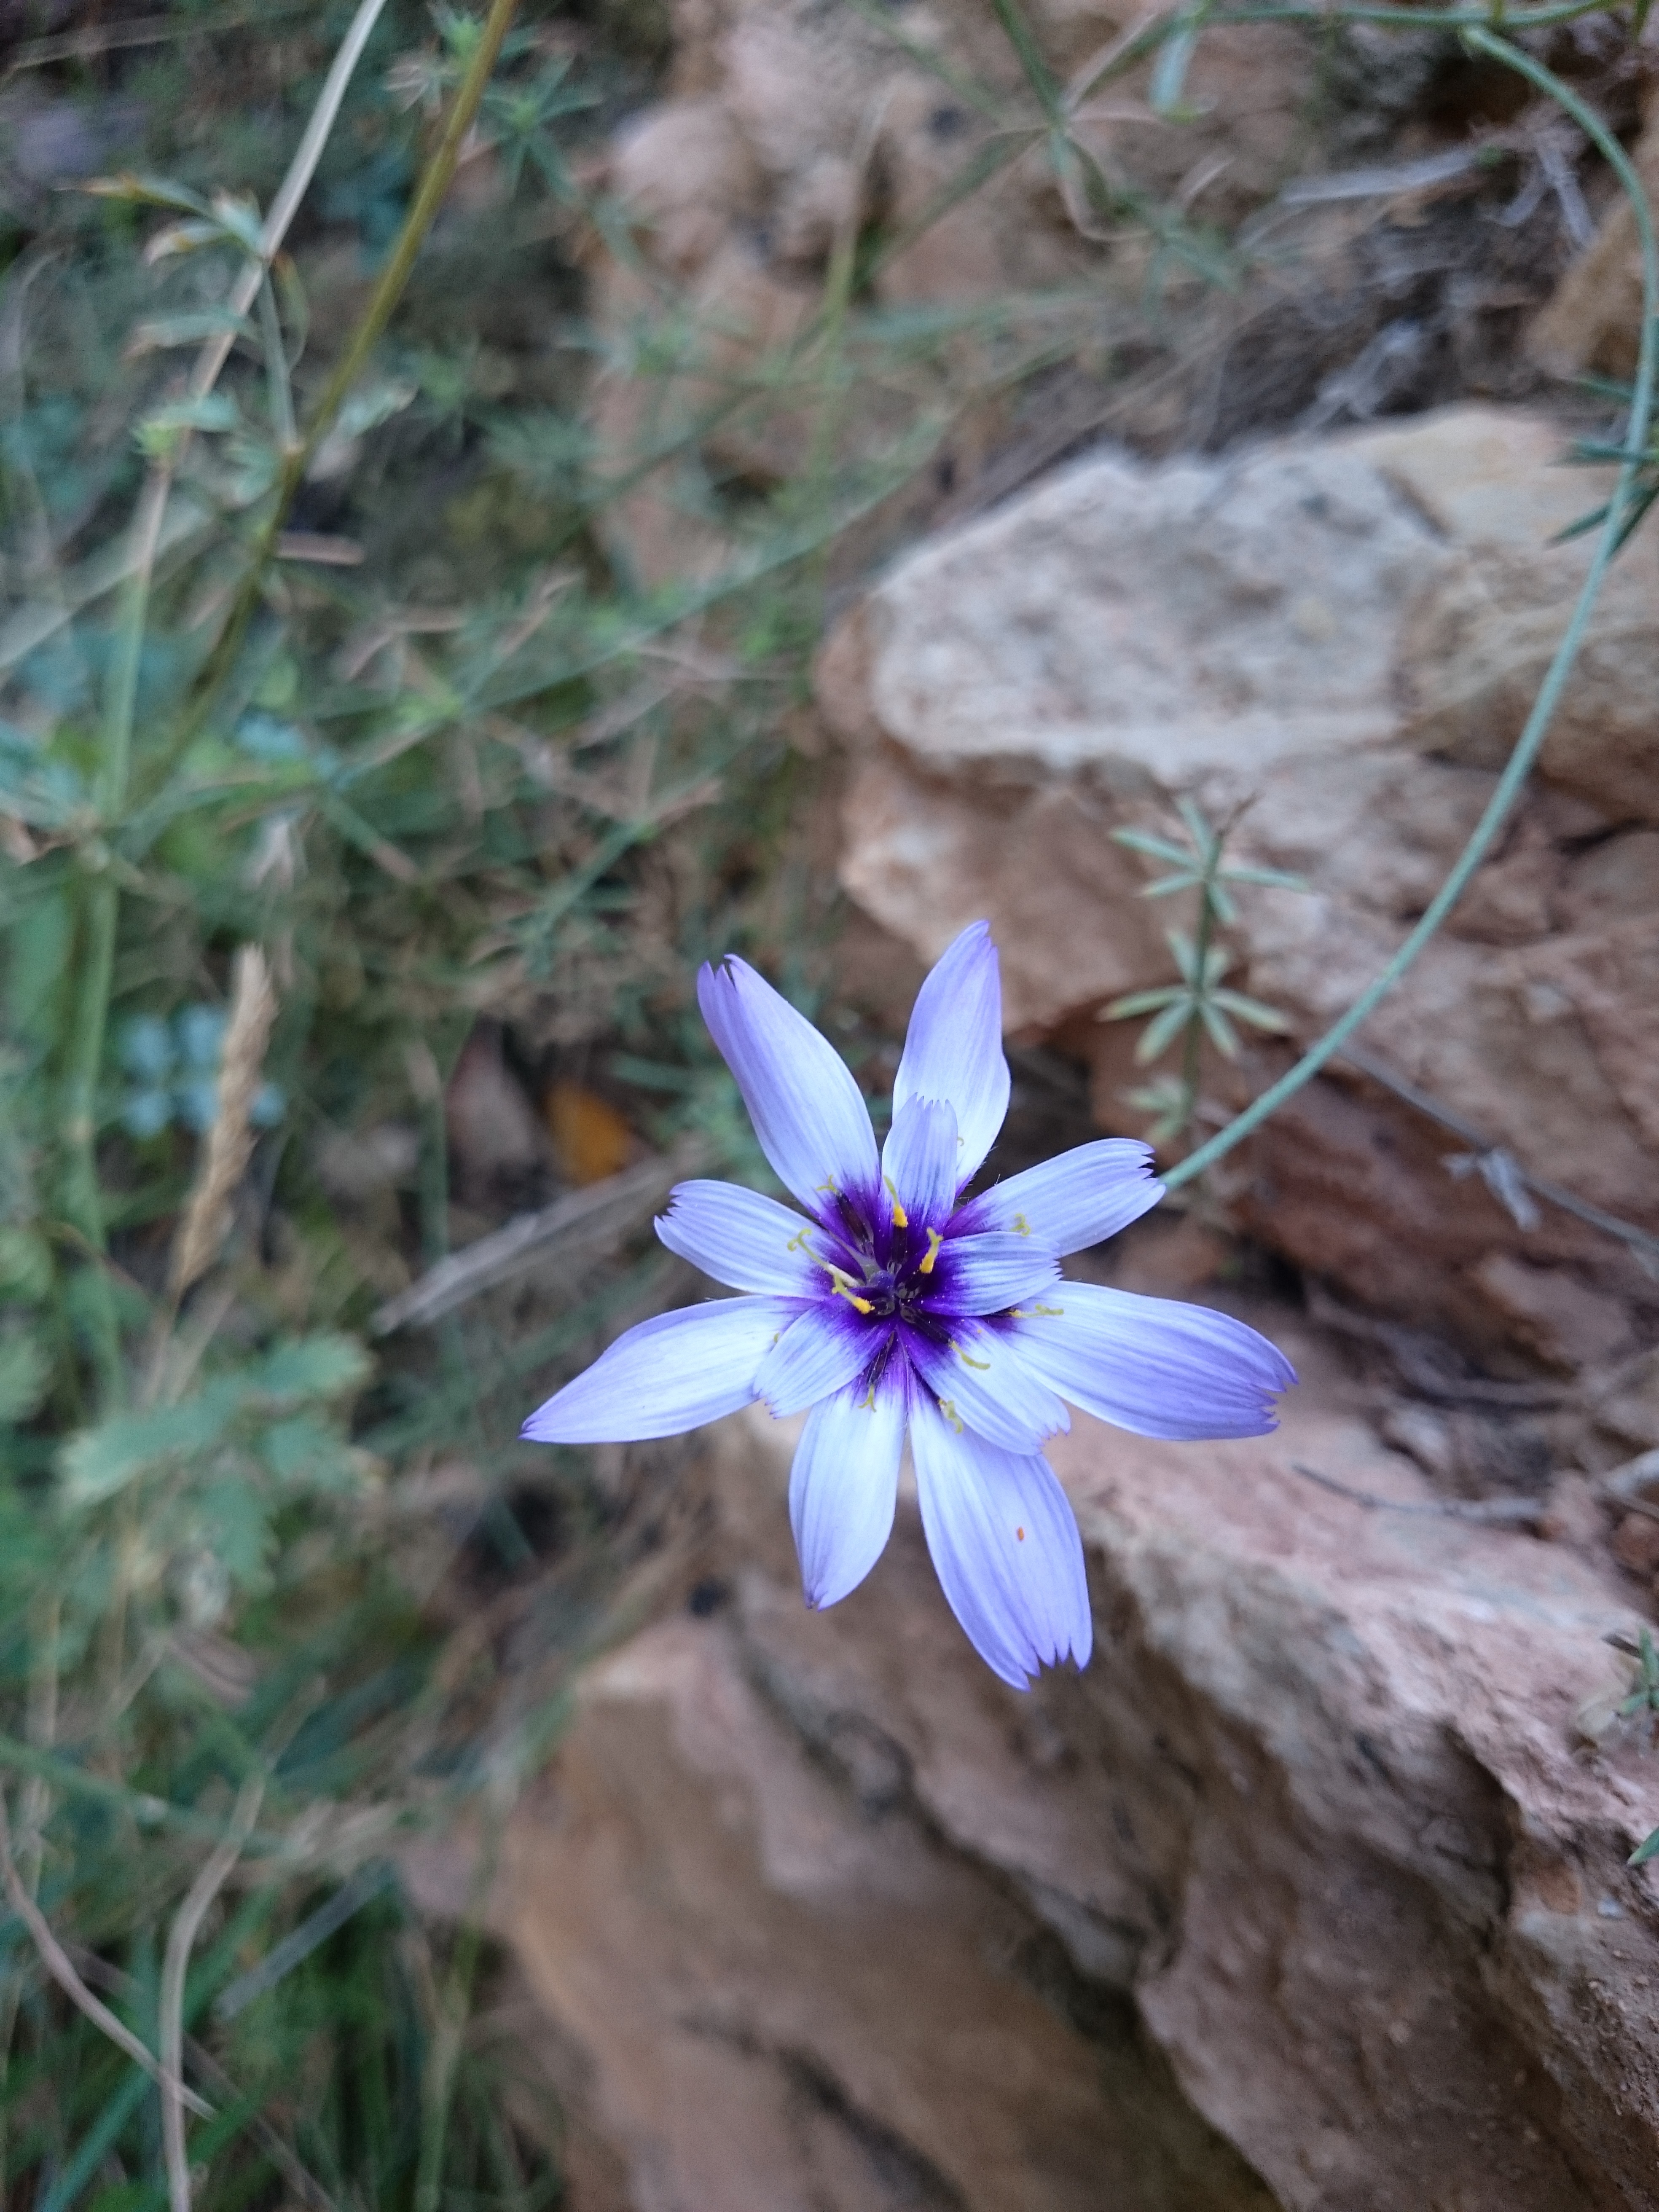
nature, rock, blossom, light, plant, white, flower, green, herb, botany, blue, flora, wildflower, violin, macro photography, flowering plant, bellflower family, land plant